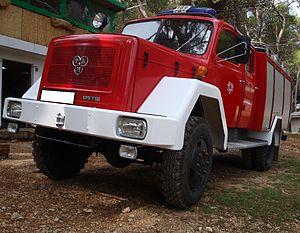
Tovarna avtomobilov Maribor était une usine de véhicules commerciaux slovène basée dans la ville de Maribor.